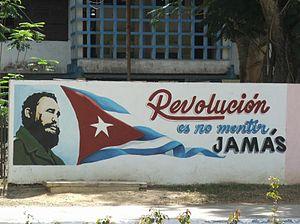
L'histoire du communisme recouvre l'ensemble des évolutions de ce courant d'idées et, par extension, celle des mouvances et des régimes politiques qui s'en sont réclamés. Le communisme se développe principalement au XXᵉ siècle, dont il constitue l'une des principales forces politiques : à son apogée, durant la seconde moitié du siècle, un quart de l'humanité vit sous un régime communiste.